1905 Carlisle by-election

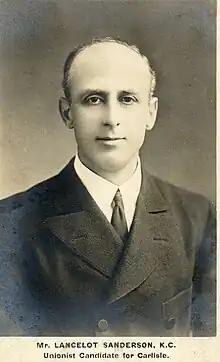

The Carlisle Liberal Association selected 53-year-old Frederick Chance as their candidate to defend the seat. Chance was from a long-established family of businessmen and politicians in Carlisle. He ran the family's cotton-manufacturing firm in the town, Ferguson Brothers, and served as Mayor of Carlisle in 1904, before becoming a member of Cumberland County Council. Both his grandfather Joseph Ferguson and his uncle Robert Ferguson had been Members of Parliament (MPs) for the borough of Carlisle and he was a brother-in-law of Sir Henry Seton-Karr, the MP for St Helens.